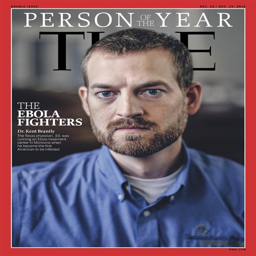
and award category is ...